Buenos Aires Japanese Gardens

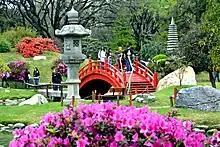
Japanese Garden in Buenos Aires

Following the demolition of a similar, smaller garden in the Retiro area, the Japanese Argentine Cultural Foundation secured a title to on the northeast corner of the city's extensive Parque Tres de Febrero for the purpose of creating a replacement. Completed in 1967, the gardens were inaugurated on occasion of a State visit to Argentina by then-Crown Prince Akihito and Princess Michiko of Japan.